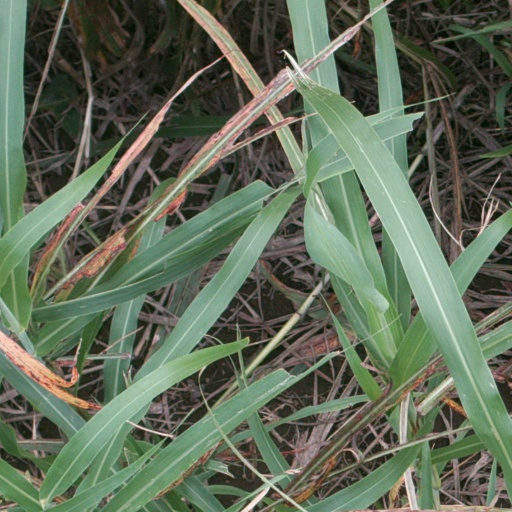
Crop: sorghum